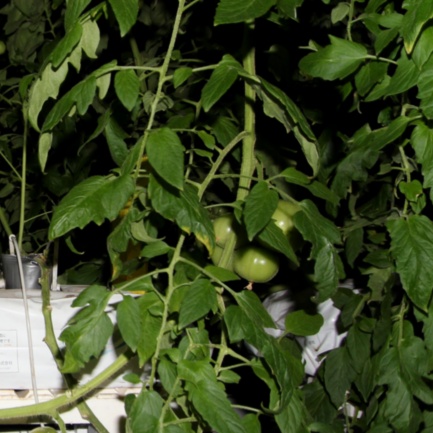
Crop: tomato